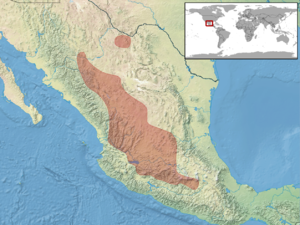
Conopsis nasus est une espèce de serpents de la famille des Colubridae.